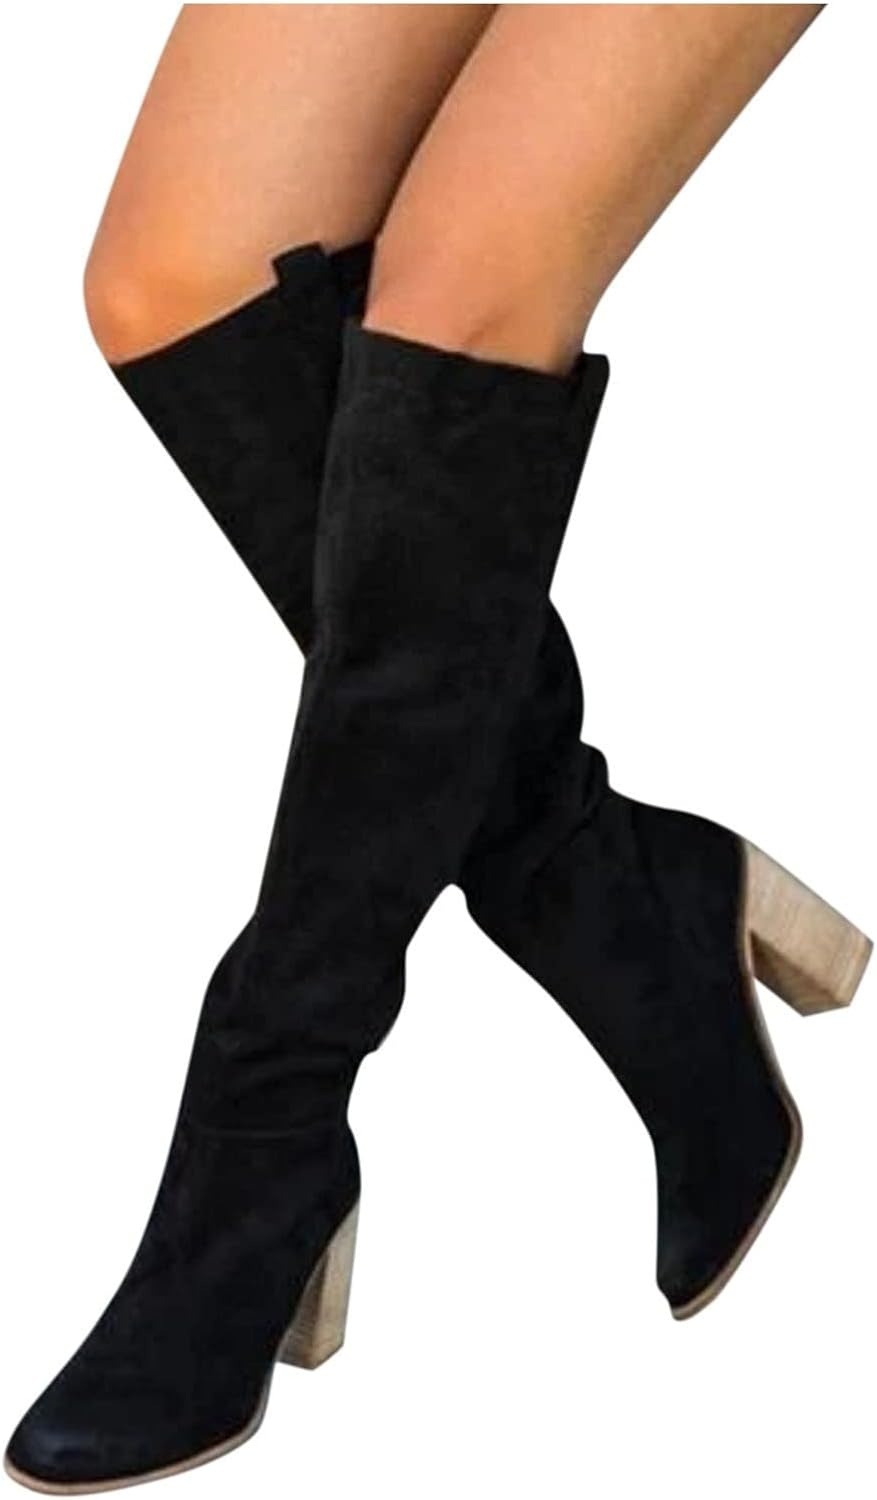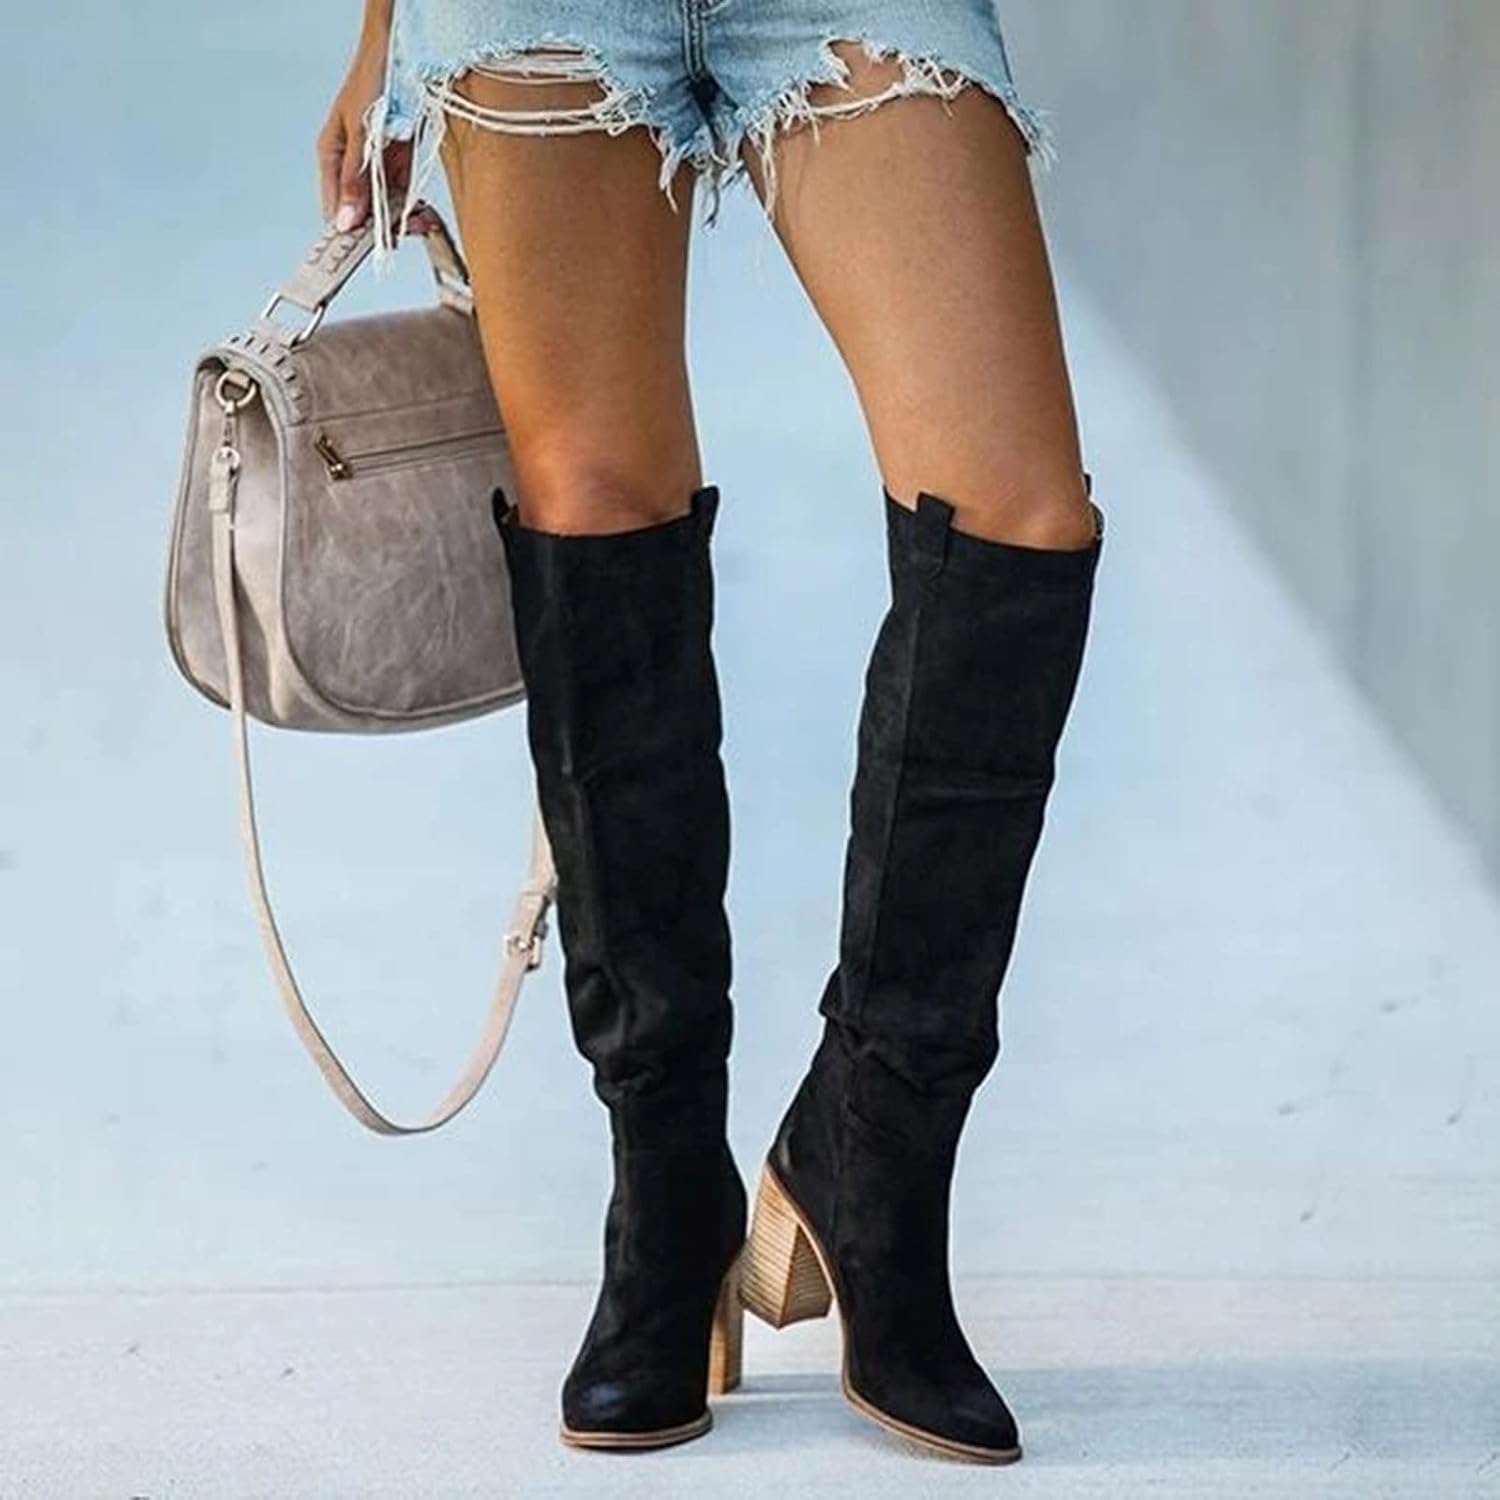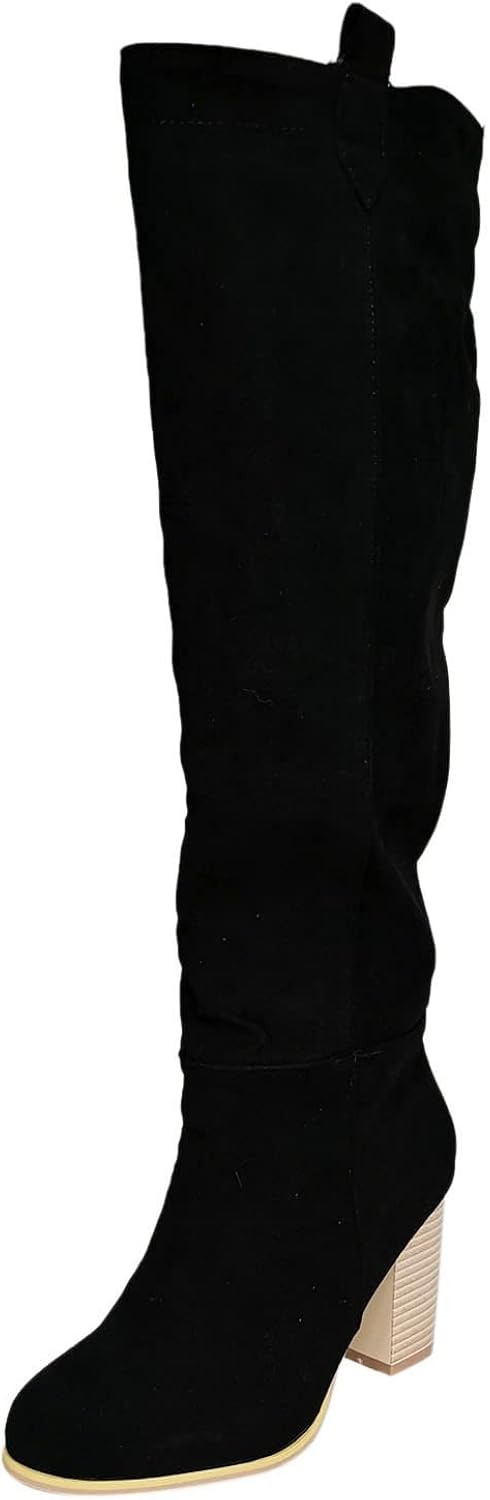
Womens Vintage Riding Boots Brown, Long Tube Knee High Boots for Women Fashion Wide Calf Casual High Boots Pull On Chunky Heel Back Zipper Boots
Category: AMAZON FASHION
✦❤️️ Welcome to YAnsuur home! All our womens boots are designed by professional designers.We are seeking the balance between fashion and comfortable, this boots are outstanding. ✔✔Fast Shipping 7-15 Days ✔✔All Items Will Be Checked And Packed Well Before Shipping ✔✔100% Money-Back Guarantee：Enjoy Yourself,any Dissatisfaction Can Be Refunded Or Replacement,Totally Risk Free. ★★★★★★★★★★★★★★★ Size(US) :6.5-7 Foot Length :235 23.5cm/9.3"" Foot wide :8.5-9cm/3.4-3.5"" Size(US) :7.5 Foot Length :240 24cm/9.5"" Foot wide :9cm/3.5"" Size(US) :8 Foot Length :245 24.5cm/9.7"" Foot wide :9-9.5cm/3.5-3.7"" Size(US) :8.5 Foot Length :250 25cm/9.8"" Foot wide :9.5cm/3.7"" Size(US) :9 Foot Length :255 25.5cm/10"" Foot wide :9.5-10cm/3.7-3.9"" Size(US) :9.5-10 Foot Length :260 26cm/10.2"" Foot wide :10cm/3.9"" Size(US) :10.5 Foot Length :265 26.5cm/10.4"" Foot wide :10.5cm/4.1"" cowboy boots for women black cowboy boots for women short cowboy boots for women brown cowboy boots for women wide calf cowboy boots for women square toe cowboy boots for women white cowboy boots for women mid calf cowgirl western boots cowboy boots for women leather black cowboy boots for women tall black cowboy boots for women short black cowboy boots for women black cowboy boots for women wide calf black cowboy boots for women square toe black cowboy boots for women knee high black cowboy boots for women mid calf black cowboy boots for women wide black cowboy boots for women leather black cowboy boots for women rhinestone short cowboy boots for women white short cowboy boots for women short cowboy boots for women low heel black short cowboy boots for women wide calf short cowboy boots for women wide width short cowboy boots for women square toe short cowboy boots for women leather short cowboy boots for women with heel short cowboy boots for women wide
Features: Express Shipping: 3-5 days;Standard Shipping: 7-20 days. 🐾 Ships within 24 hours.[Big Promotion] Buy 1 get 5% off.Buy 2 get 10% off.Buy 3 get 15% off | ➤【Material】Artificial leather, soft warm inner lining, the boot will not fall off and comfortable to wear.Durable rubber sole, fashion boots with durable TPR rubber outsole provide great anti-skid and also for a pleasurable walking experience.Shoes Heel High: 5cm/1.97". Tube length:38cm/14.96". Tube circumference:35cm/13.78'' | ➤【Design】Round toe knee high boots for women, pull on wide calf fashion style, stacked block chunky mid heel knee high boots, these will give the lengthening look to your legs. Wide calf desigh and side zipper to help put on and take off. | ➤ 【Wide Calf Boots You're Looking For】Comfy, unique and heels. Add a touch of western flair to your everyday outfits with these fashionable cowboy boots.Classic and versatile also helps create an elongated silhouette so you can walk with confidence. | ➤【Match】Wear these boots with leggings or some skinny jeans or shorts or skirts while you sport a cute cargo jacket or even a pea-coat !The fashion knee high boots are suit for casual, formal, work, dance, theater, vacation, holiday, party, date, school, outdoor...in fall and winter. | ❤❤ over the zipper tall long ladies non slip school shoes knee-high vintage hidden low glitter over the knee boots for women wide calf cowboy bowgirls flat thigh brown leather no heels size 12 11 white plus size with suede flat black sexy plus size goth tan red chunky winter long fashion autumn fall square round tall block pointed stretchy stretch riding low lace up over-the-knee wedge platform motorcycle combat embroidered ankle booties western comfortable pull on pullon shoes | ❤❤ knee high wedge boots for women knee high thigh high stretch boots for women black knee high boots for women wide calf white high boots for women combat boots womens knee high black leather thigh high boots for women knee high heel boots for women lace up knee high boots for women high heeled boots for women knee high boots women white brown high boots for women knee high rain boots for women boots for women knee high no heel knee high boots women black knee high leather boots for women